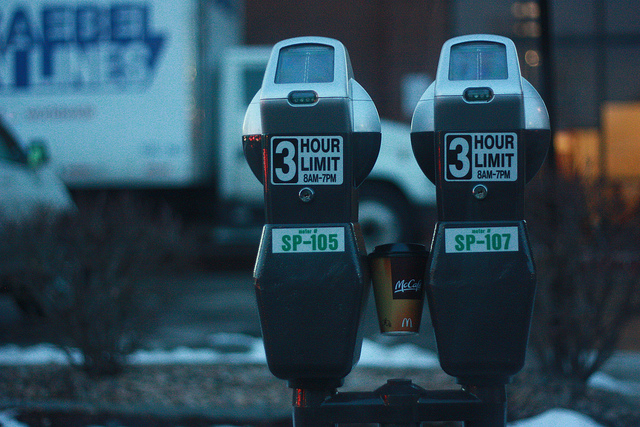
Two side-by-side parking meters in front of a parked truck.